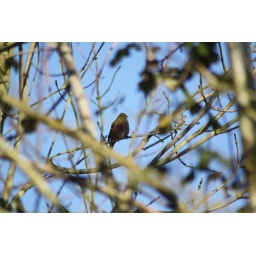
bird in tree